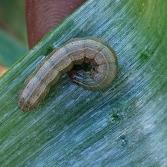
Crop: Onion
Condition: caterpillar-p